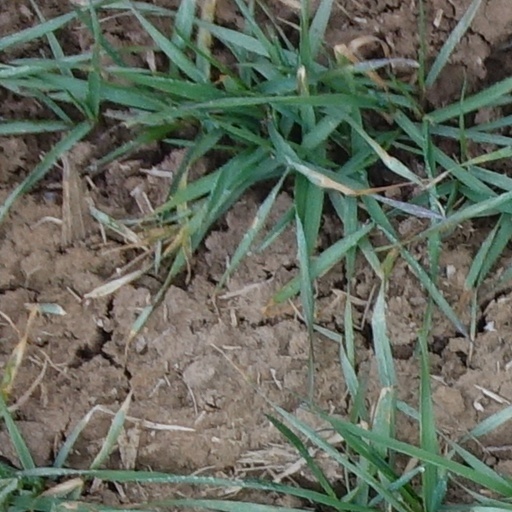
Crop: wheat